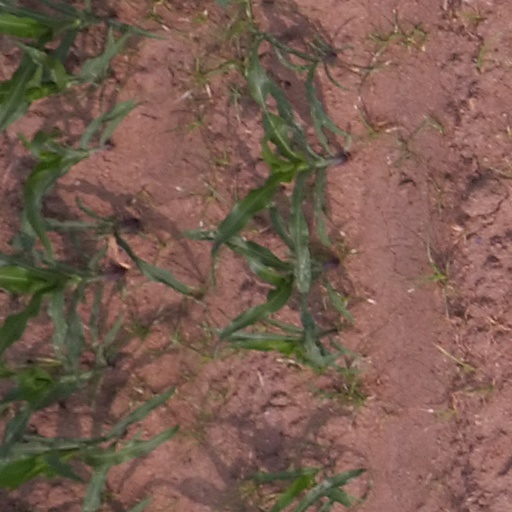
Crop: maize; corn